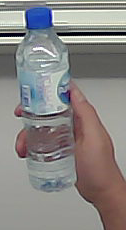
Product: nestle_water